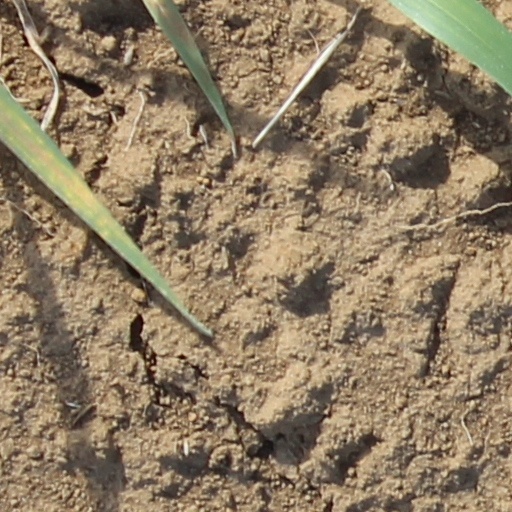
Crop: wheat